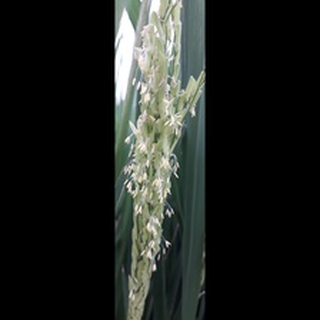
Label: healthy_rice